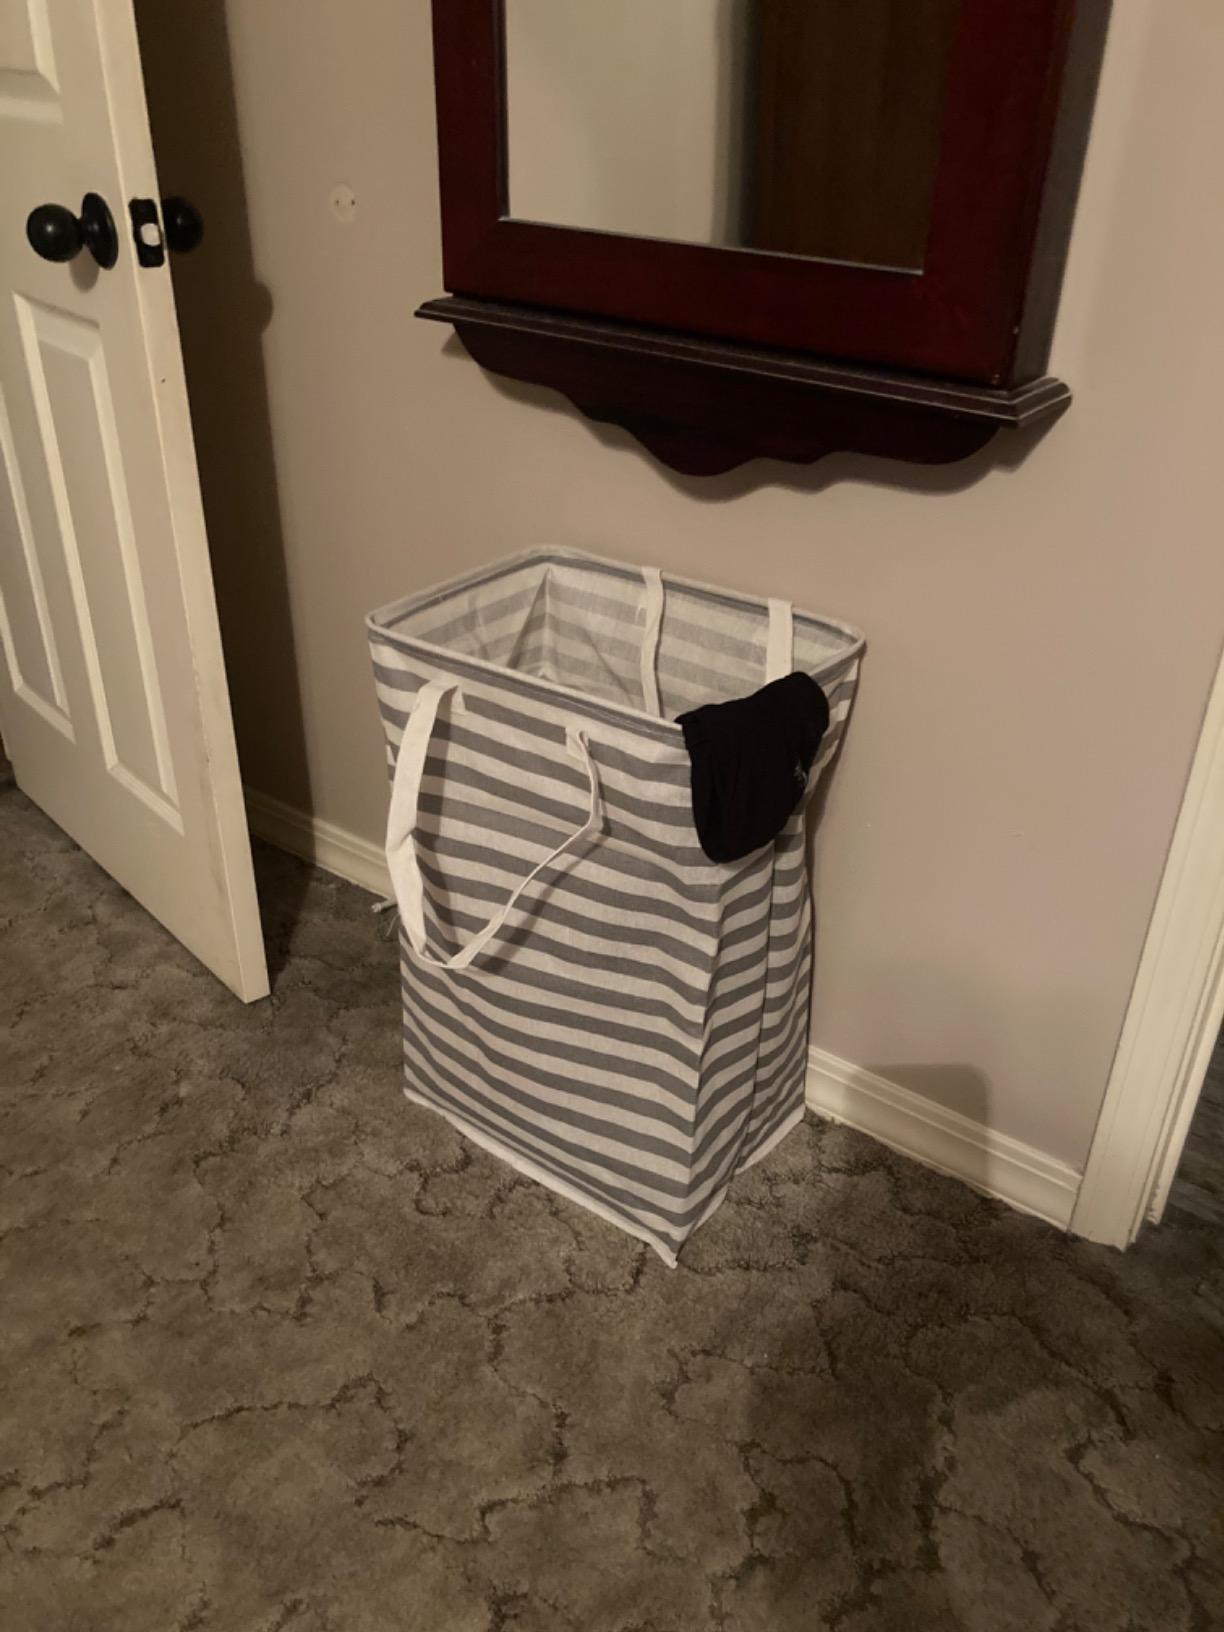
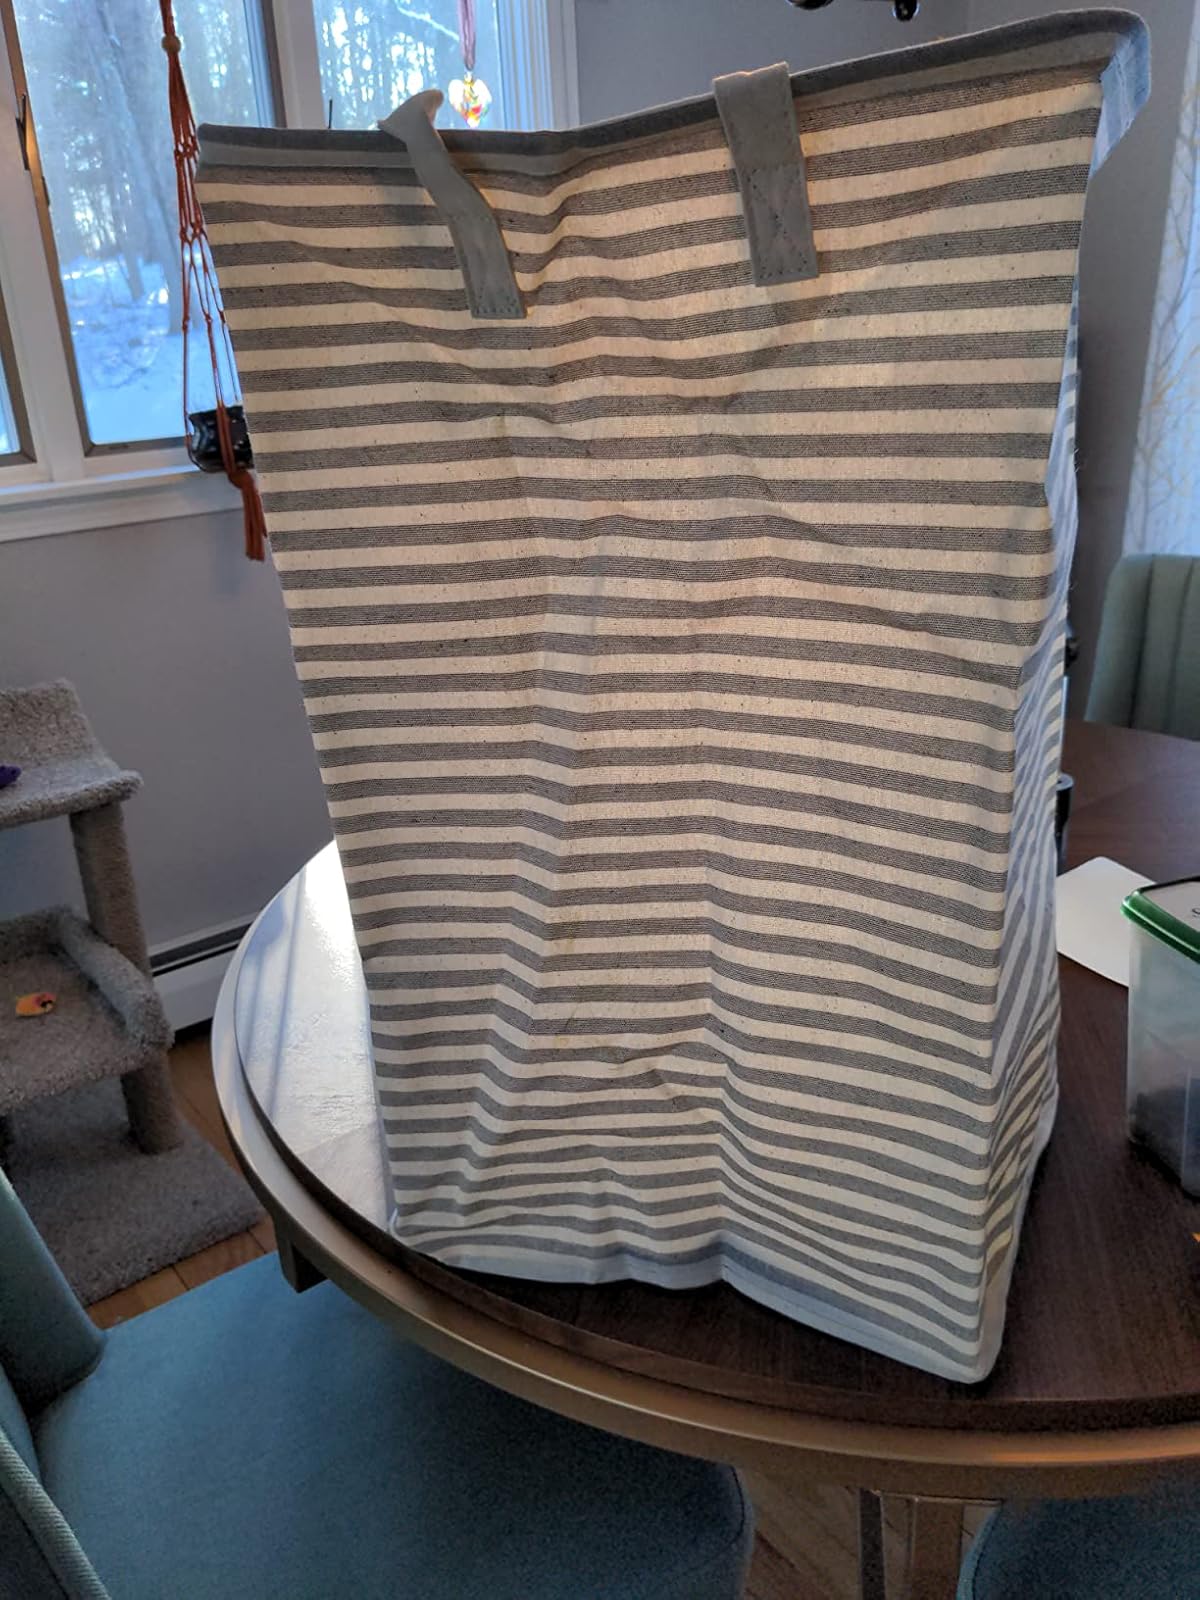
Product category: items_hamper
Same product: no